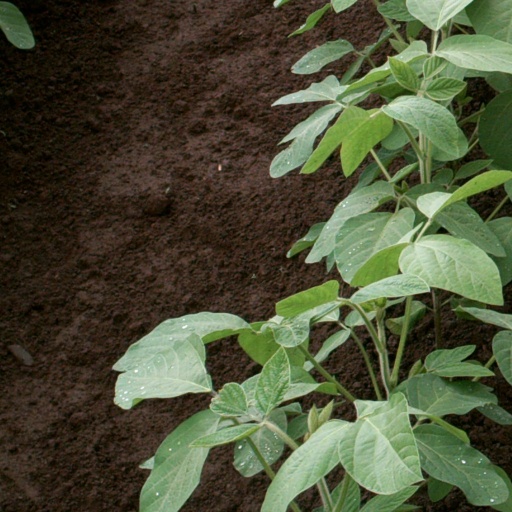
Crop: soybean